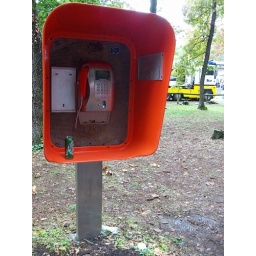
Ferrari red telephone booth at the racetrack in Monza Italy